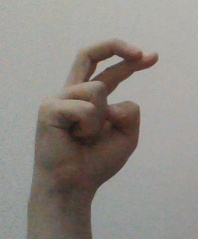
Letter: zay